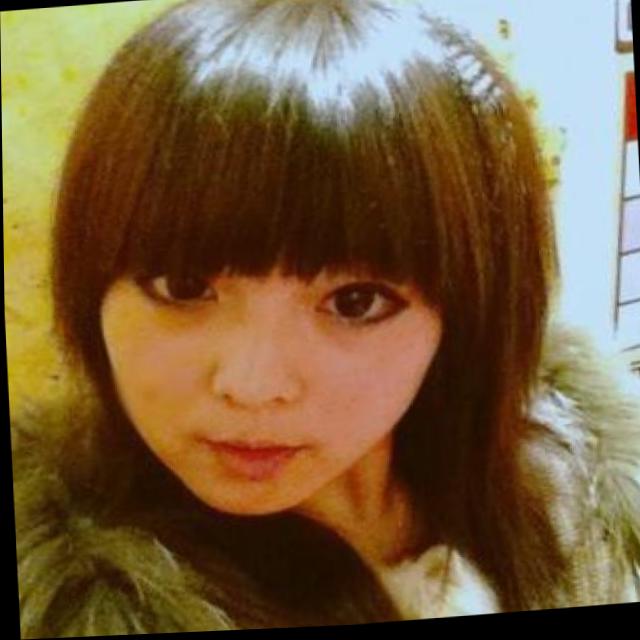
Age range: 21-44